Steppe eagle

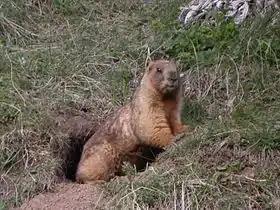
Larger prey such as gray marmots are infrequently targeted by steppe eagles.

On occasion, during summer, a steppe eagle may be able to take exceptionally large prey. The most regular large prey to appear in their diets are usually Tolai hare, at about , and assorted marmots. The upper size of marmots that the steppe eagle may attack is not well-established although this eagle is more tend to focus on small emergent juveniles around . Besides marmots and hares, steppe eagle takes a diversity of largish mammalian carnivores. Corsac fox ("Vulpes corsac") and mustelids such as steppe polecats ("Mustela eversmanii") are readily taken on some occasions, pallas cats ("Otocolobus manul") and Rüppell's foxes ("Vulpes rueppellii") can be taken as well. Additionally, the remains of the red fox ("Vulpes vulpes") were found at the nest.